August Wilhelmj

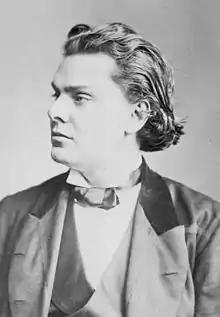

August Emil Daniel Ferdinand Wilhelmj (21 September 184522 January 1908) was a German violinist and teacher.